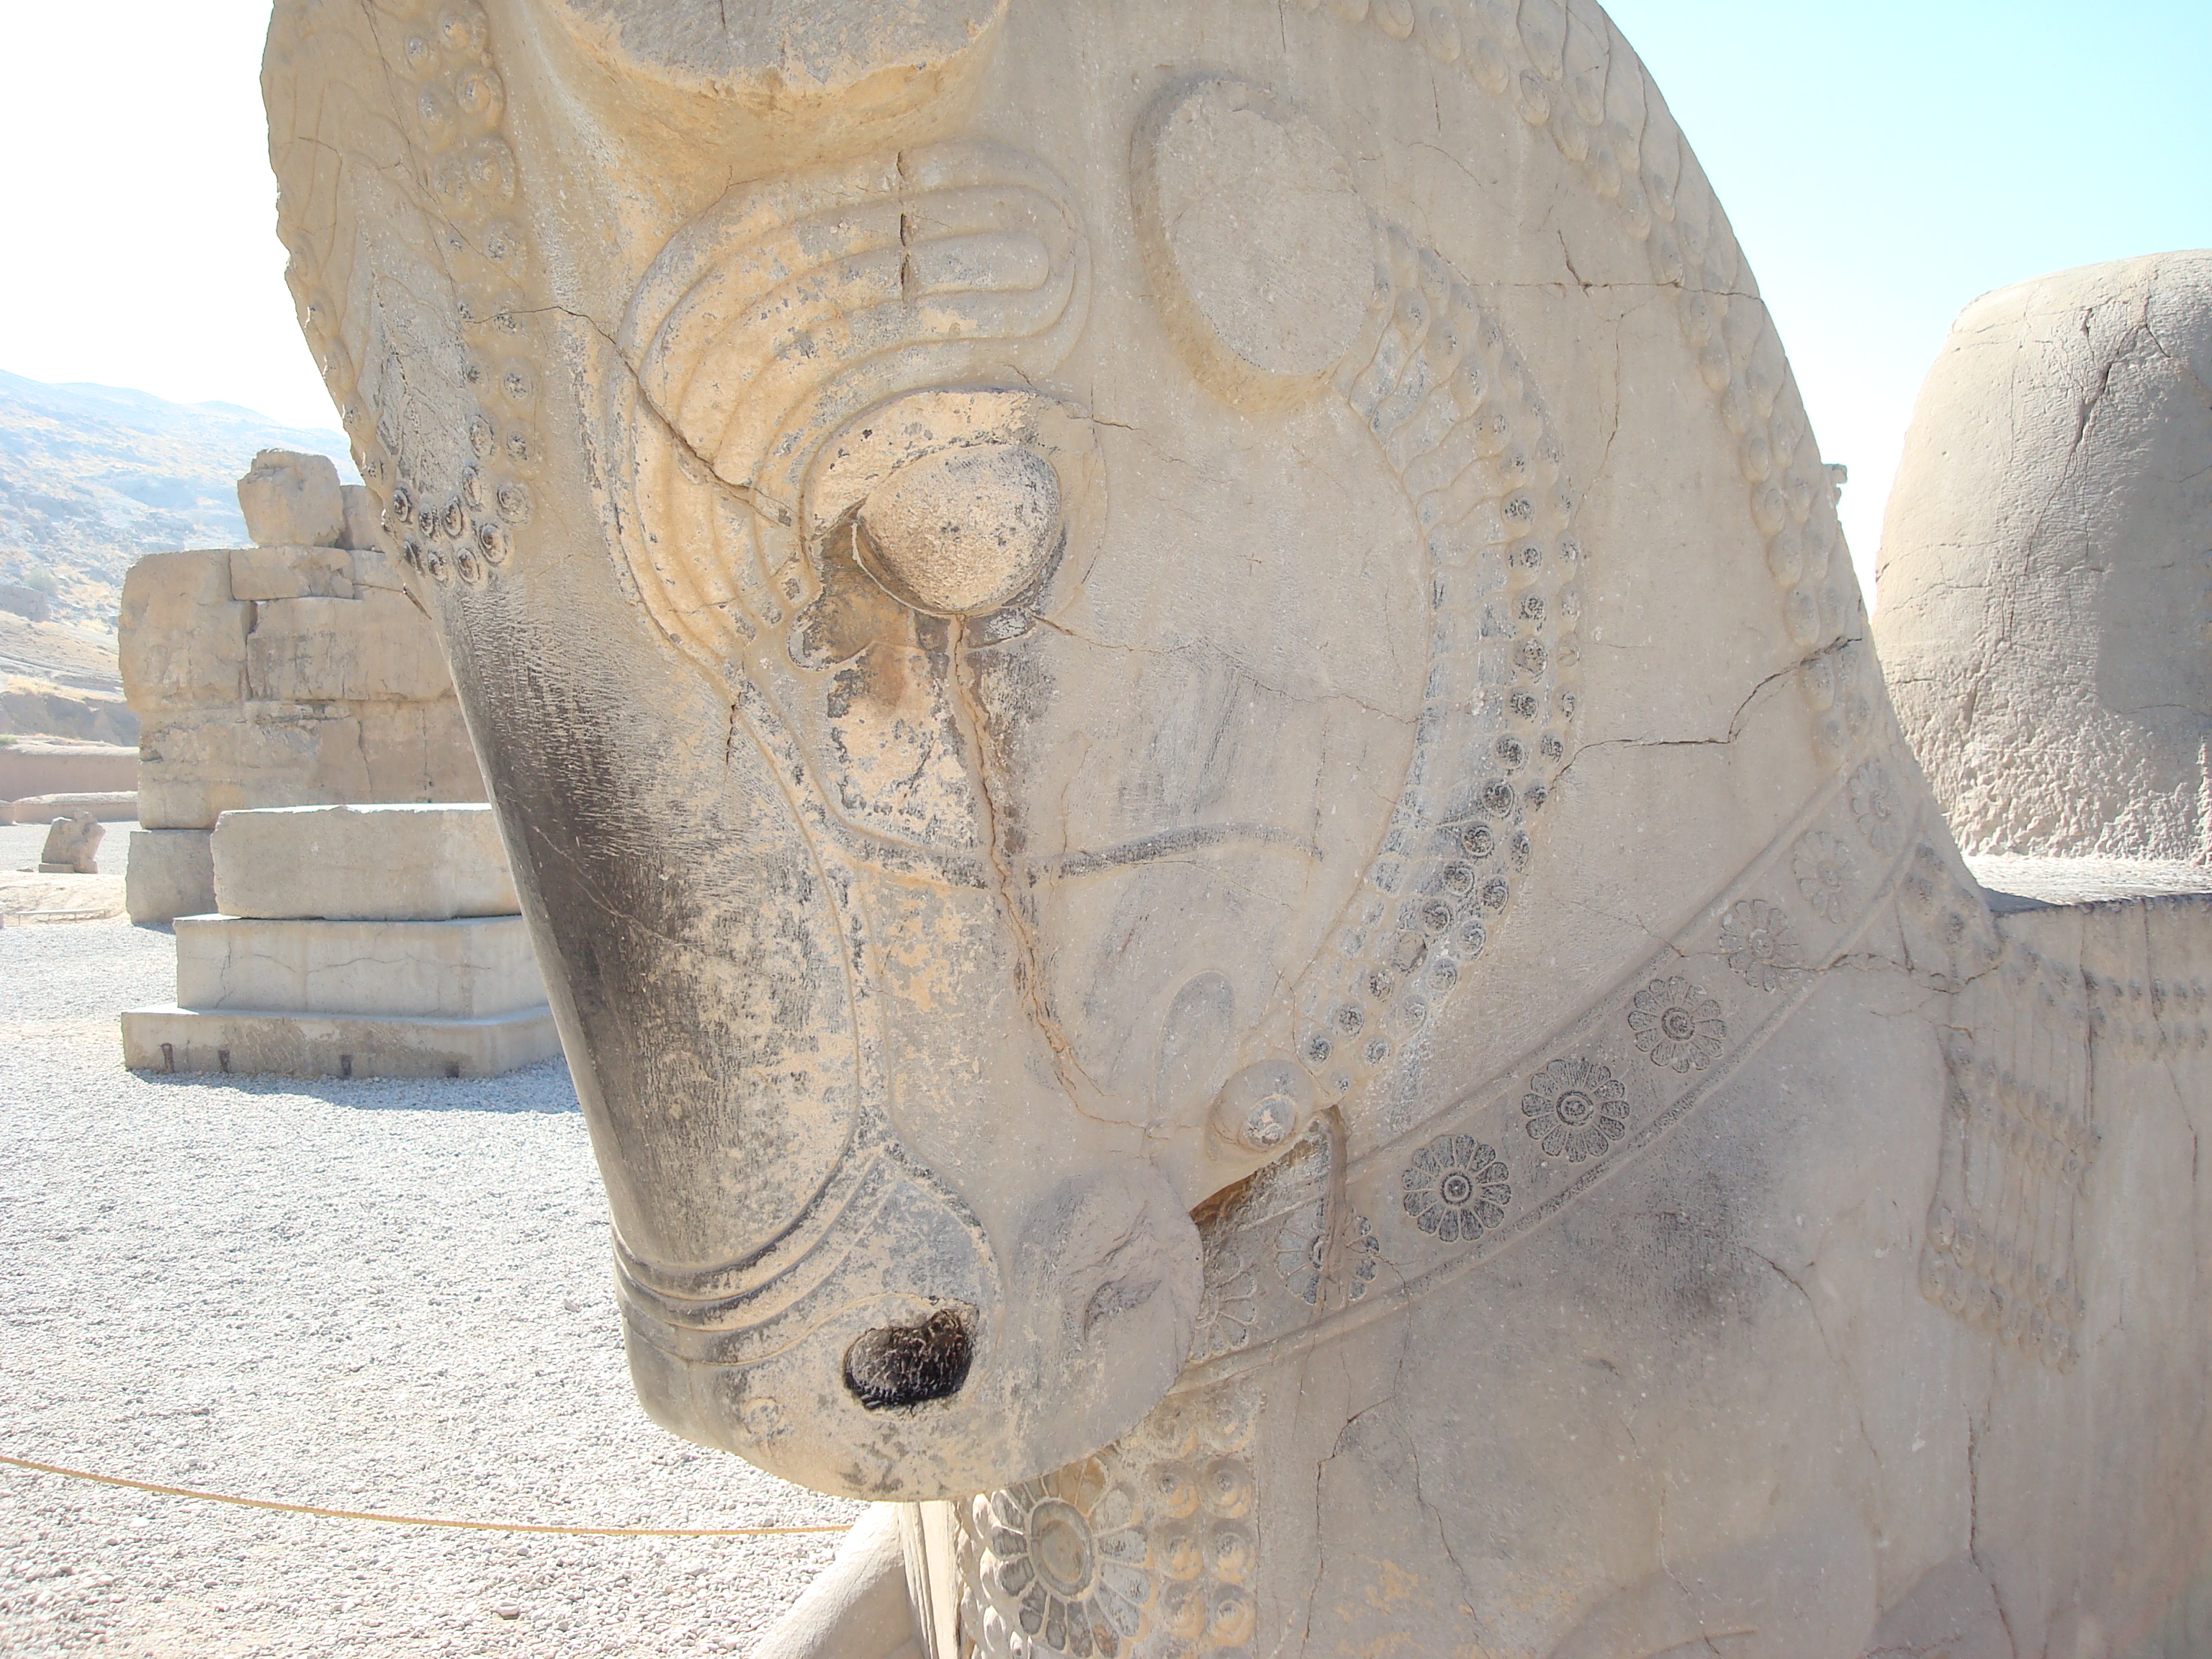
persia, iran, shiraz, Achaemenid, Darius, empire, Cyrus, ancient, sculpture, stone carving, ancient history, carving, sand, monument, relief, statue, archaeological site, artifact, history